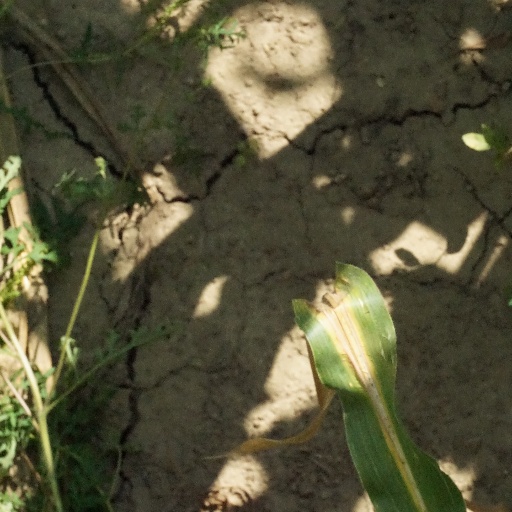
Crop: maize; corn